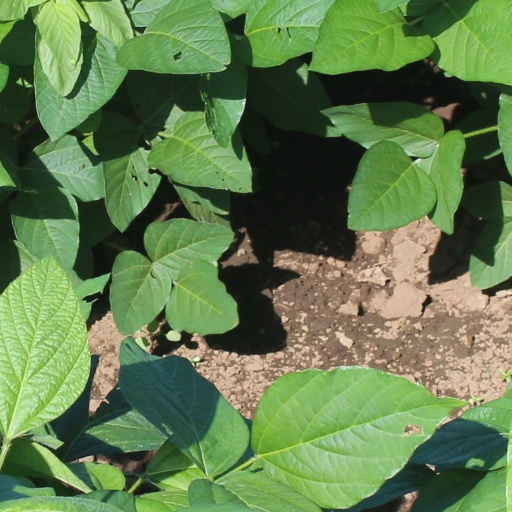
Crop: soybean